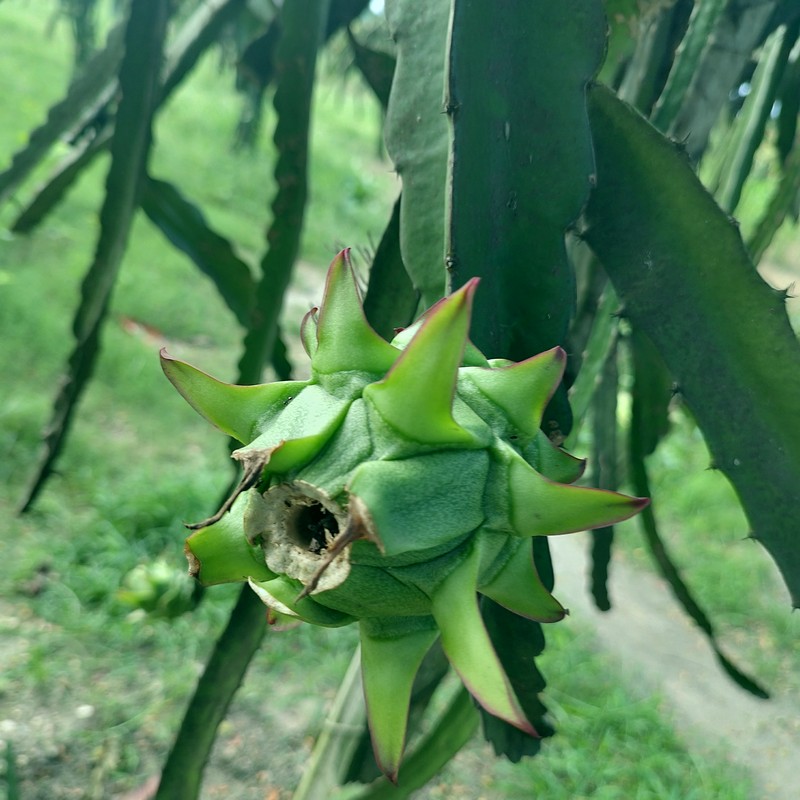
Label: Immature Dragon Fruit